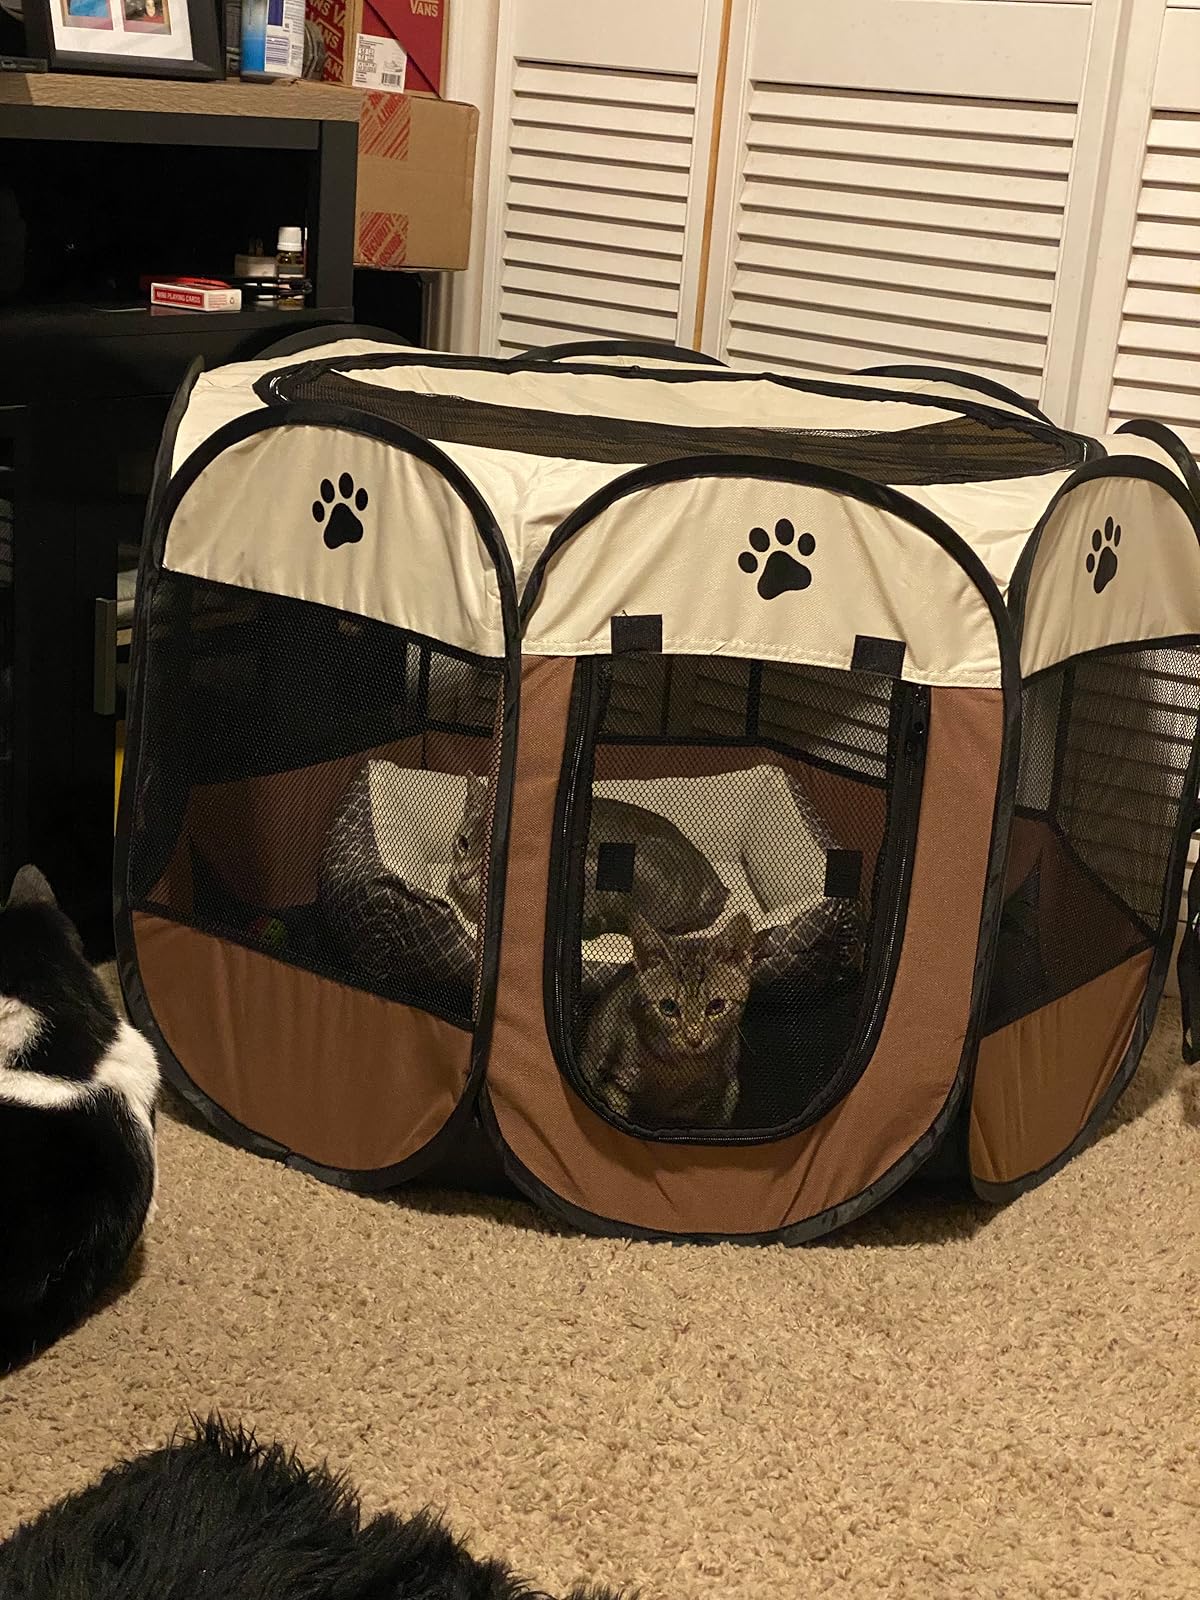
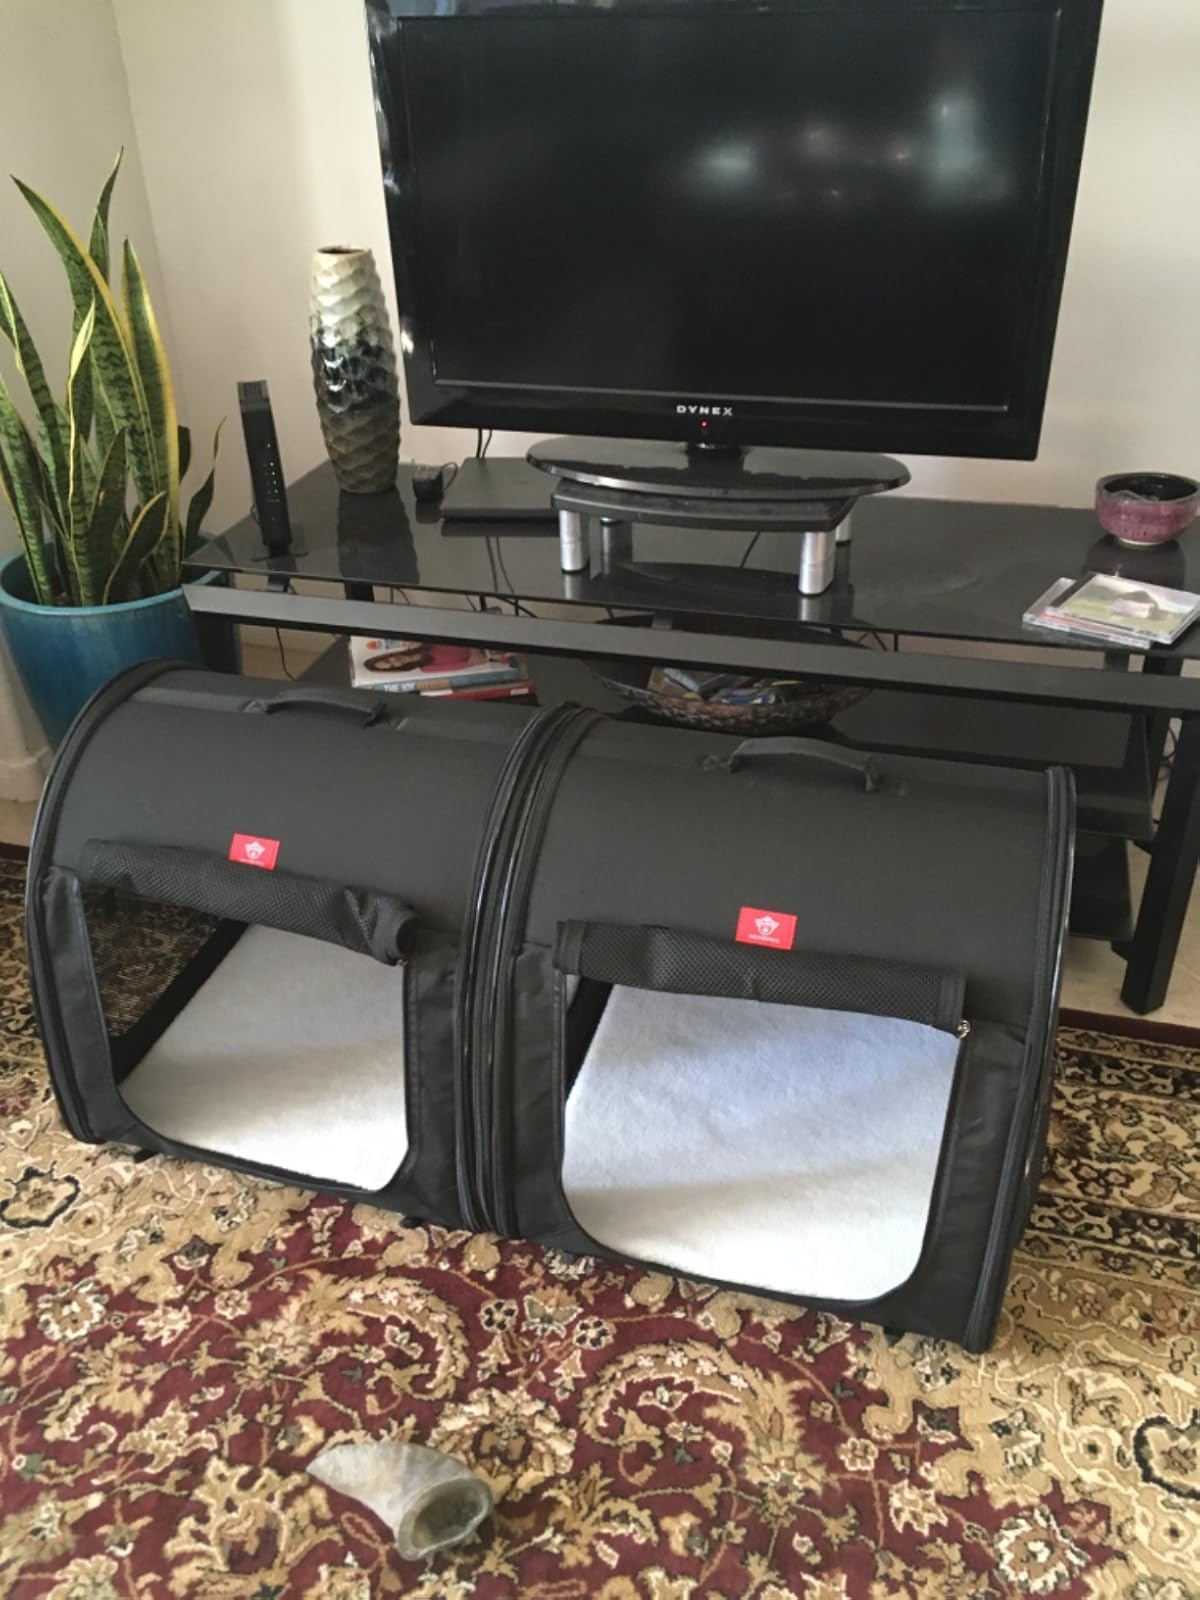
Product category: items_kennel
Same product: no